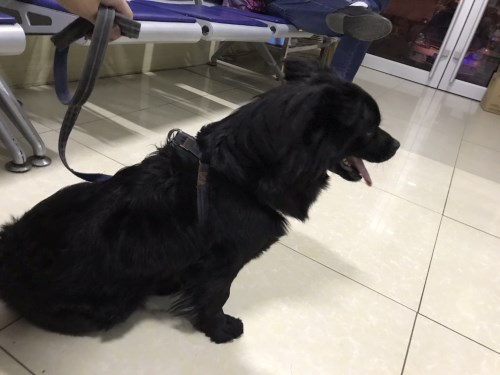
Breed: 3336-n000121-chinese_rural_dog